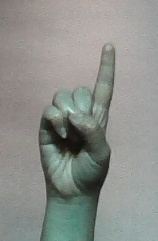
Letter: bb